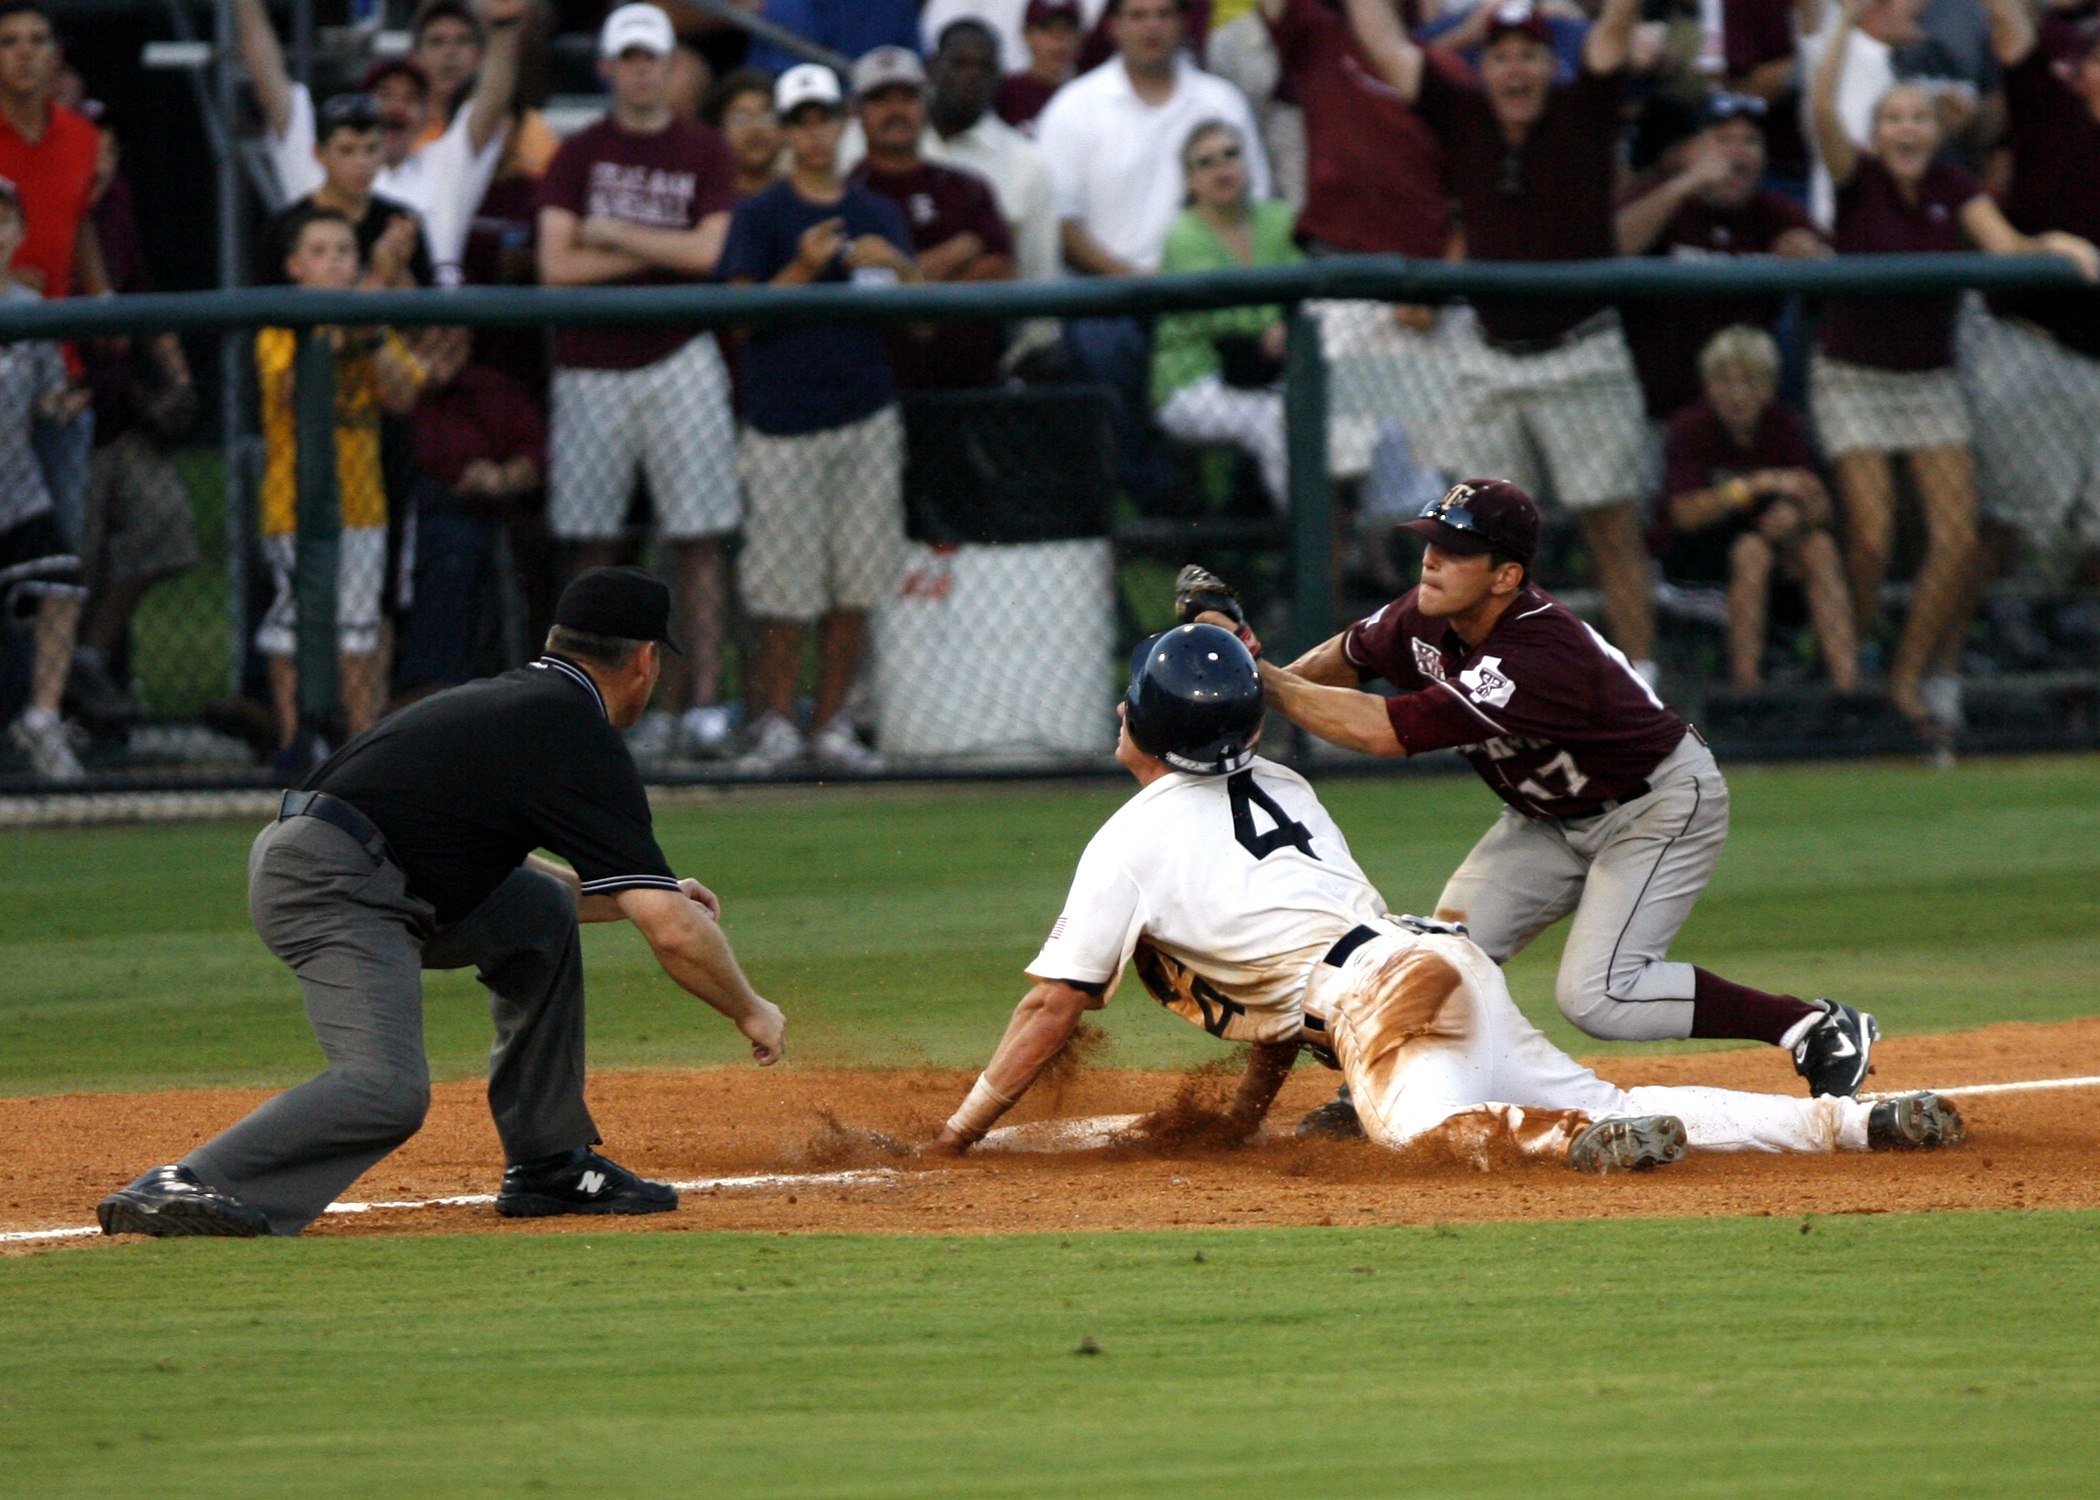
baseball, sport, game, action, player, baseball field, pitch, umpire, competition, sports, base, spectators, baseball player, ball game, team sport, infielder, third base, college baseball, call at third, sliding in to third, bat and ball games, baseball positions